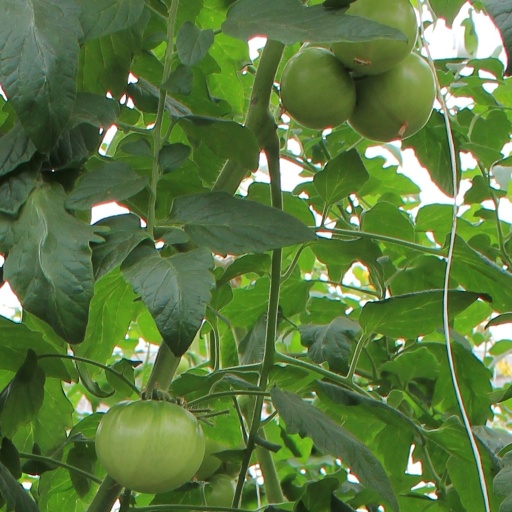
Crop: tomato